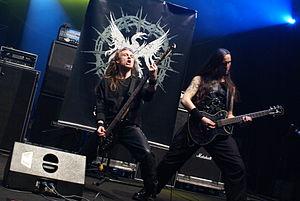
Darzamat est un groupe de metal symphonique gothique polonais, originaire de Katowice. Le nom du groupe vient de la mythologie lettone, désignant la déesse du jardin. Leur album, Solfernus'Path, est sorti en août 2009. En juin 2009, le groupe signe avec le label Massacre Records.